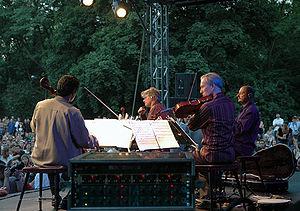
The Fountain ou La Fontaine au Québec est un drame sentimental américain réalisé en 2006 par Darren Aronofsky, avec Hugh Jackman et Rachel Weisz.